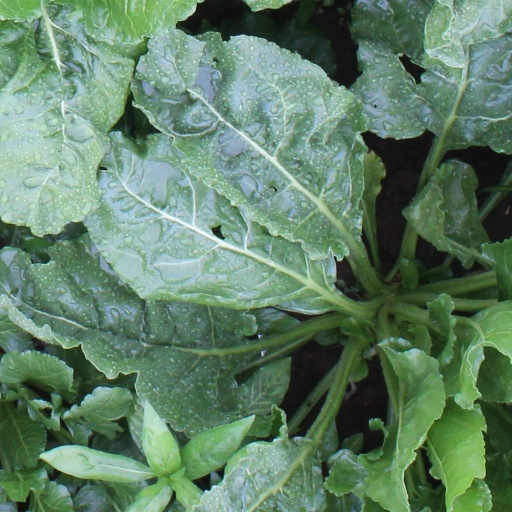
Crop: sugar beet